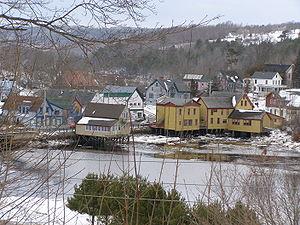
Digby est une municipalité de district comprenant l'est du comté de Digby en Nouvelle-Écosse.